The Solar System (film)

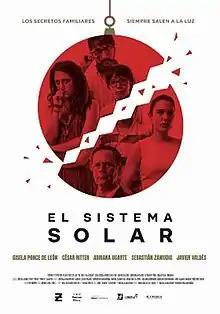
Film poster

The Solar System (Spanish: El sistema solar) is a 2017 comedy-drama film directed by Bacha Caravedo & Chinón Higashionna and written by Caravedo. It is based on the homonymous play by Mariana de Althaus. The film stars Leonor Watling, Gisela Ponce de León, Cesar Ritter, Adriana Ugarte, Javier Valdés and Sebastián Zamudio.